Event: Nepal Earthquake
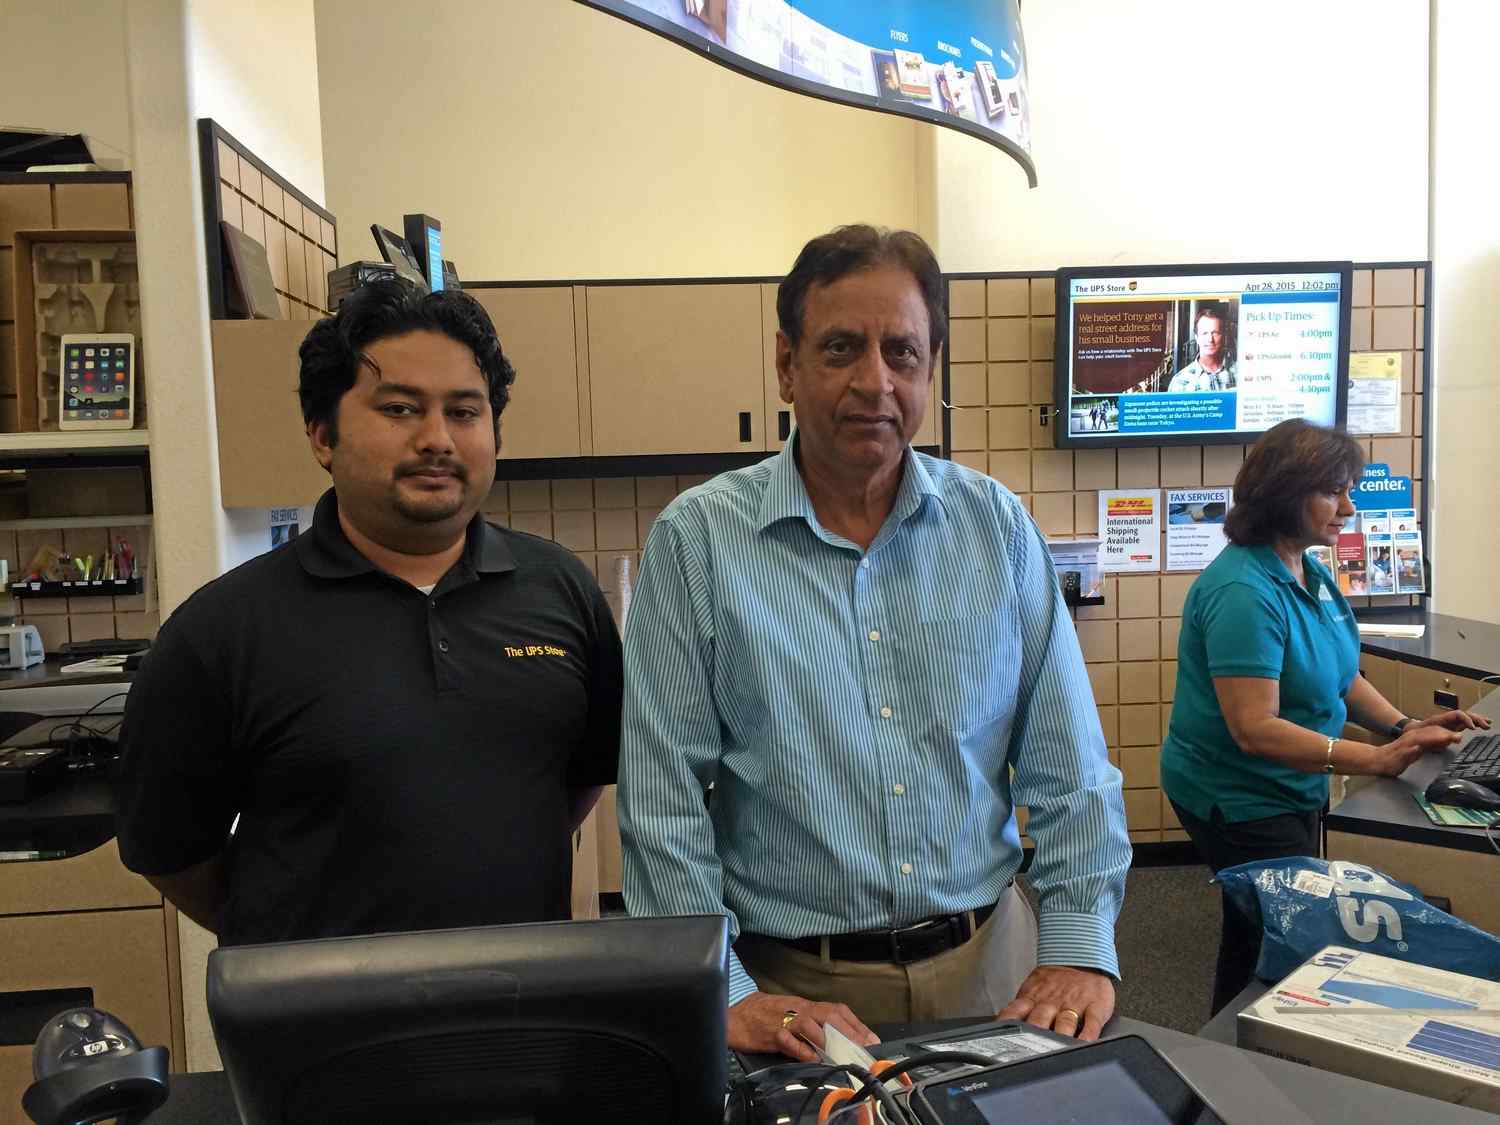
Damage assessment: no_damage